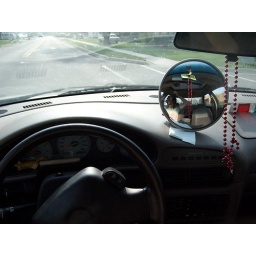
schoolbus mirror in da car